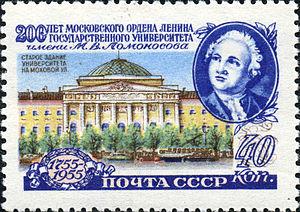
L'université d'État Lomonossov de Moscou est une université russe située à Moscou. Elle porte le nom de l'un de ses fondateurs, Mikhaïl Lomonossov.